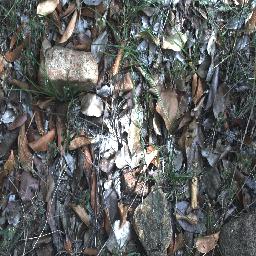
Label: negative